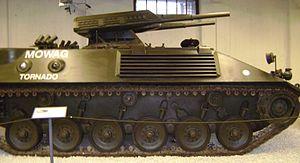
MOWAG est une entreprise suisse qui conçoit et développe des véhicules à destination de l'industrie militaire. Depuis 2003, MOWAG fait partie de General Dynamics